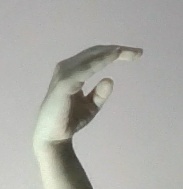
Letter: jeem